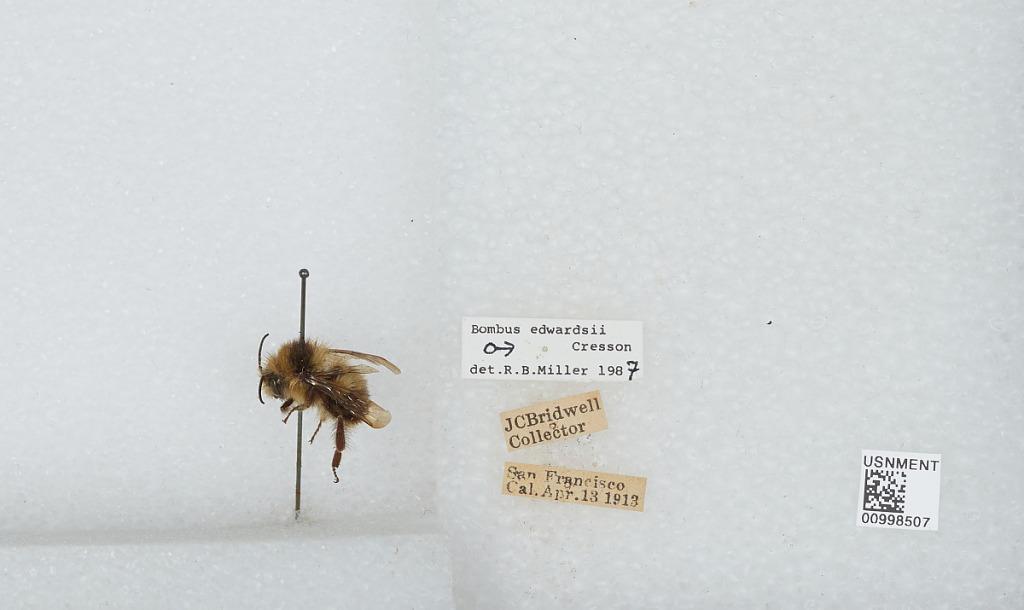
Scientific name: Bombus (Pyrobombus) melanopygus Nylander
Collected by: J. Bridwell
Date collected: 1913-4-13
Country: United States
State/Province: California
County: San Francisco
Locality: San Francisco
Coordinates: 37.78, -122.42
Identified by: Miller, R. B.